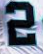
Number: 2